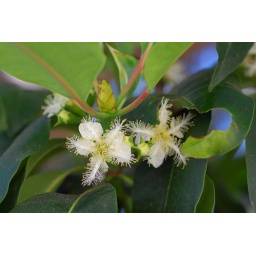
Species from Australia. Widely planted as a street tree in San Francisco